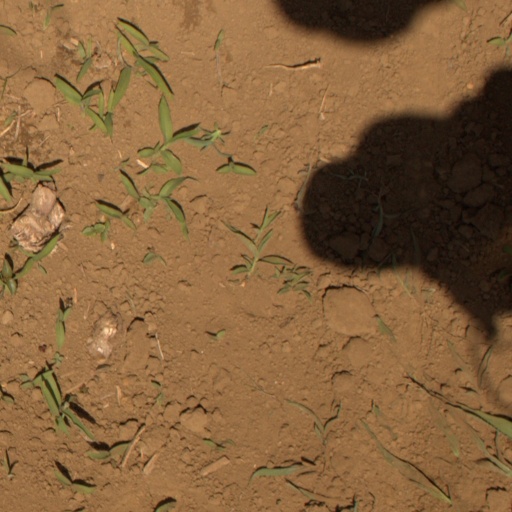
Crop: Jerusalem artichoke